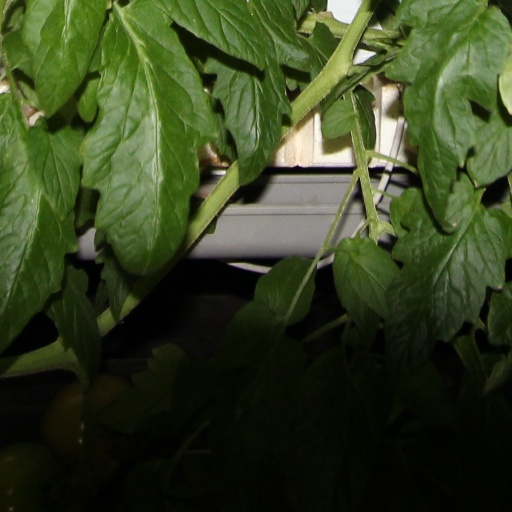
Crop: tomato